List of Johns Hopkins University defunct societies

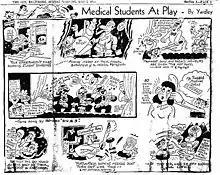
Baltimore Sun Cartoon of "The Doctors Club" (1918)

In 1980 the Club began a new activity, or more accurately, revived an old one, the Turtle Derby. The Turtle Derby was first held in 1931 at the Johns Hopkins Hospital when Colonel Frisby, the hospital doorman, kept several box turtles in what was called Frisby Farms. The idea occurred to race the turtles, and the Turtle Derby came into being. The house staff assumed sponsorship and the Derby became an increasingly extravagant affair and fund-raiser for Baltimore charities. Unfortunately, house staff apathy killed the Derby in 1977. In September 1979, while dining at the Club, Dr. Henry Siedel, Associate Dean of Student Affairs, suggested that the Pithotomy Club revive the once-popular Derby. The Club undertook the project with much enthusiasm. The Pithotomy Club sponsored Turtle Derby, with the financial backing from the Hospital and School of Medicine, was held on May 16, 1980. Led by Co-chairmen Gary Firestein ('80) and Charles Flexner ('82), the Derby was highly successful. Over one hundred turtles entered races and the Pithotomists sold over three hundred T-shirts and countless buttons. It provided entertainment for the hospital staff and many children from the Children's Medical and Surgical Center and raised money for good causes. The Turtle Derby, which is still going strong, can thus be added to the list of successful Pitotomy Club activities. It continues to this day.